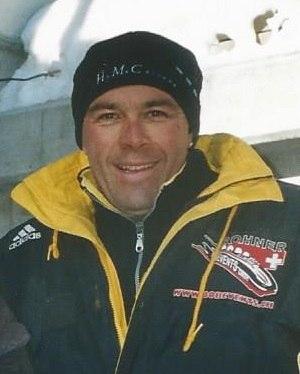
Marcel Rohner, né le 21 juin 1964, est un bobeur suisse notamment médaillé d'argent en bob à quatre aux Jeux olympiques d'hiver de 1998.